Tropical Storm Marco (2008)

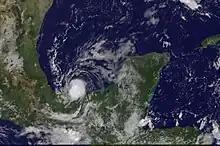
Marco shortly after being upgraded to a tropical storm on October 6

Upon landfall, heavy rains peaking at in El Pujal, San Luis Potosí and falling at rates up to 1 inch per hour (25.4 mm/h), caused some flooding in coastal towns near Veracruz as people evacuated to higher ground. The rains from Marco worsened flood situations in areas of Mexico already suffering from severe flooding. Officials in Veracruz, in their post-storm damage survey, reported that two rivers, the Quilate and Tenoch, overflowed their banks due to rains produced by Marco. One of these rivers left the towns of Minatitlan and Hidalgotitlan under 10 ft (3 m) of water. Highways along the coast of Veracruz were also flooded. Another 250 homes were flooded when a lake and a river overflowed their banks. Thirteen municipalities within Veracruz were affected by Marco. In Vega de Alatorre, 77 people were evacuated to nearby shelters after their homes were inundated with water. Three landslides were also reported in Misantla Colipa; none of them caused damage. In all, Marco's impact was light; minimal damage was recorded, and none of the estimated 400,000 people affected by the storm sustained injury.